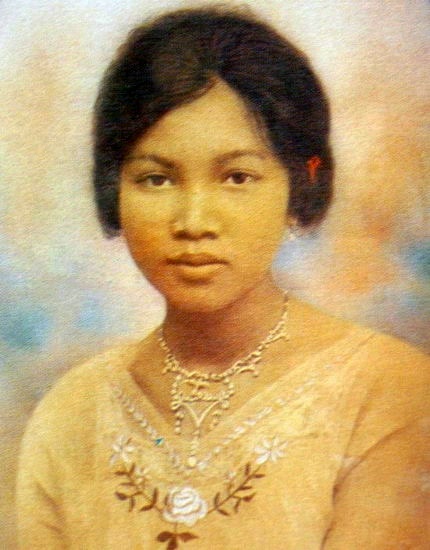
เจ้าทิพวรรณ ณ เชียงตุง

infobox royalty
| image = เจ้าทิพวรรณ ณ เชียงตุง.jpg
| title = เจ้านายฝ่ายเหนือ
| birth_style = ประสูติ
| birth_place = คุ้มหลวงนครลำปาง จังหวัดลำปาง
| death_style = พิราลัย
| death_place = คุ้มสี่แยกกลางเวียง จังหวัดเชียงใหม่
| father1 = เจ้าไชยสงคราม (น้อยเบี้ย ณ ลำปาง)
| mother1 = เจ้าฝนห่าแก้ว ณ ลำปาง
| spouse-type = สวามี
| issue1 = เจ้าวรเดช ณ เชียงตุง เจ้าพรหมทิพ ณ เชียงตุง เจ้าวิลาวรรณ ณ เชียงตุง เจ้าวรวงศ์ ณ เชียงตุง เจ้าพิไลลักษณ์ ณ เชียงตุง เจ้าหอมนวล ณ เชียงตุง เจ้าวรจักร ณ เชียงตุง
| dynasty = ตระกูลเจ้าเจ็ดตน|ทิพย์จักร (ประสูติ)ราชวงศ์มังราย|มังราย (เสกสมรส)
| ราชสกุล = ณ ลำปาง (ประสูติ) ณ เชียงตุง (เสกสมรส)
|religion = เถรวาท
|burial_date = 27 มกราคม พ.ศ. 2533
|burial_style = พระราชทานเพลิง
|burial_place = เมรุชั่วคราว วัดสวนดอก
|occupation = ช่างไม้
เจ้าทิพวรรณ ณ เชียงตุง (ราชสกุลเดิม ณ ลำปาง; 2 ตุลาคม พ.ศ. 2446 – 26 มีนาคม พ.ศ. 2532) พระธิดาในเจ้าไชยสงคราม (น้อยเบี้ย ณ ลำปาง) กับเจ้าฝนห่าแก้ว ณ ลำปาง และเป็นราชนัดดาในเจ้าบุญวาทย์วงษ์มานิต กับแม่เจ้าเมืองชื่น ณ ลำปาง และเจ้าทิพวรรณได้เสกสมรสกับเจ้าฟ้าสิริสุวรรณราชยสสรพรหมลือ ประวัติเจ้าแม่ทิพวรรณ ณ เชียงตุง และรูปงานพระราชทานเพลิงศพ
== ประวัติ ==
เจ้าทิพวรรณ ณ เชียงตุง เป็นธิดาของเจ้าไชยสงคราม (น้อยเบี้ย ณ ลำปาง) กับเจ้าฝนห่าแก้ว ณ ลำปาง (ราชธิดาในเจ้าบุญวาทย์วงษ์มานิต เจ้าผู้ครองนครลำปางองค์สุดท้าย กับแม่เจ้าเมืองชื่นราชเทวี) ประสูติเมื่อวันที่ 2 ตุลาคม พ.ศ. 2446 ณ คุ้มหลวงของเจ้าบุญวาทย์วงษ์มานิต มีพี่สาวทั้งหมด 4 คน เนื่องจากเจ้าทิพวรรณกำพร้าบิดามารดาตั้งแต่วัยเยาว์จึงได้รับการเลี้ยงดูจากเจ้าบุญวาทย์วงษ์มานิต ผู้เป็นตา และได้รับการศึกษาอบรมเป็นอย่างดีร่วมกับเจ้านายองค์อื่น ๆ ภายในคุ้มหลวง
== หมั้นและเสกสมรส ==
ไฟล์:เจ้าฟ้าพรหมลือและเจ้าทิพวรรณ.png|180px|left|thumb|เจ้าทิพวรรณ ณ เชียงตุง และเจ้าฟ้าสิริสุวรรณราชยสสรพรหมลือ|เจ้าฟ้าพรหมลือ
เมื่อเจ้าทิพวรรณอายุได้ 17 ปี ได้พบรักกับเจ้าฟ้าสิริสุวรรณราชยสสรพรหมลือ|เจ้าฟ้าพรหมลือ ราชโอรสในเจ้าฟ้าก้อนแก้วอินแถลง เจ้าผู้ครองนครเชียงตุง ซึ่งได้เสด็จเยือนลำปาง|นครลำปาง และได้รับการต้อนรับอย่างสมพระเกียรติจากเจ้าผู้ครองนครลำปาง แต่การที่เจ้าต่างนครจะเสกสมรสกันได้ จะต้องได้รับพระบรมราชานุญาตจากพระบาทสมเด็จพระเจ้าอยู่หัวเสียก่อน และเนื่องจากขณะนั้นเชียงตุงอยู่ในบังคับของอังกฤษ พระบาทสมเด็จพระมงกุฎเกล้าเจ้าอยู่หัวทรงเกรงว่าจะมีปัญหาระหว่างประเทศได้ จึงไม่ทรงอนุญาต แต่ต่อมาก็ได้มีการหมั้นกันไว้ก่อน จนกระทั่งปี พ.ศ. 2465 เมื่อเจ้าบุญวาทย์วงษ์มานิตถึงแก่พิราลัย เจ้าฟ้าพรหมลือได้เสด็จมาเคารพพระศพ และถือโอกาสนี้เข้าพิธีเสกสมรสกับเจ้าทิพวรรณ จากนั้นทั้งสองก็เดินทางกลับนครเชียงตุง
== โอรส-ธิดา ==
เจ้าทิพวรรณ ณ เชียงตุง มีโอรสธิดา 7 คน ได้แก่
#พันเอก(พิเศษ) เจ้าวรเดช ณ เชียงตุง สมรสกับหม่อมอัสนี ณ เชียงตุง มีบุตร 4 คน ได้แก่
#*#เจ้าจุลเดชเทพประสิทธิ์ ณ เชียงตุง
#*#ร้อยเอก เจ้าวรดิษฐหฤทัยชิตร ณ เชียงตุง
#*#ร้อยเอกหญิง เจ้าเฟื้องทิพย์วรรณี ณ เชียงตุง
#*#ว่าที่ร้อยตรี เจ้าสุรสีห์เด่นดวง ณ เชียงตุง สมรสกับหม่อมภัทรรังษี ณ เชียงตุง (ธิดาของประภาพันธุ์ กรโกสียกาจ)
#เจ้าพรหมทิพ ณ เชียงตุง
#เจ้าวิลาวรรณ ณ เชียงตุง
#เจ้าวรวงศ์ ณ เชียงตุง
#เจ้าพิไลลักษณ์ ณ เชียงตุง
#เจ้าหอมนวล ณ เชียงตุง
#เจ้าวรจักร ณ เชียงตุง อดีตอาจารย์คณะเกษตรศาสตร์ มหาวิทยาลัยเชียงใหม่ และผู้ริเริ่มก่อตั้งคณะอุตสาหกรรมเกษตร มหาวิทยาลัยเชียงใหม่ และเป็นนายกสมาคมนักเรียนเก่าอังกฤษแห่งประเทศไทยในพระบรมราชูปถัมภ์
== ในยุคสงครามมหาเอเชียบูรพา ==
ต่อมาไม่นานเกิดเหตุการณ์ไม่สงบในนครเชียงตุง ทำให้เจ้าฟ้าพรหมลือถูกส่งตัวไปช่วยราชการที่ตองยี และเมื่อเกิดสงครามมหาเอเชียบูรพาขึ้นก็ถูกส่งไปควบคุมตัวที่เมืองโหม่วหยั่ว แต่ภายหลังเจ้าฟ้าพรหมลือก็ได้พาครอบครัวหนีการควบคุมของอังกฤษเข้าหาฝ่ายไทย ที่ตำบลท่าก้อ ซึ่งรัฐบาลไทยได้ให้การต้อนรับอย่างสมพระเกียรติ และเมื่อรัฐบาลประกาศให้รวมแคว้นสหรัฐไทยเดิมเข้ามาอยู่ในราชอาณาจักรไทย พระบาทสมเด็จพระปรเมนทรมหาอานันทมหิดล พระอัฐมรามาธิบดินทร|สมเด็จพระเจ้าอยู่หัวอานันทมหิดล จึงทรงพระกรุณาโปรดเกล้าฯ สถาปนาเจ้าฟ้าพรหมลือเป็นเจ้านครเชียงตุง และให้เป็นผู้ช่วยข้าหลวงปกครองฝ่ายทหาร ช่วยราชการสนามนครเชียงตุงด้วย ซึ่งท่านก็ได้สนับสนุนและช่วยเหลือกองทัพไทยเป็นอย่างมาก
== กลับสู่ดินแดนไทย ==
เมื่อสงครามสิ้นสุดลง เจ้าฟ้าพรหมลือได้อพยพครอบครัวเข้ามาลี้ภัยในประเทศไทย โดยประทับที่จังหวัดลำปางก่อน จากนั้นจึงได้เสด็จย้ายมาอยู่จังหวัดเชียงใหม่ เมื่อ พ.ศ. 2488 หลังจากเจ้าฟ้าพรหมลือเสด็จถึงแก่พิราลัย เมื่อ พ.ศ. 2498 เจ้าทิพวรรณ ได้ประกอบอาชีพทำไม้สัก และโรงเลื่อย โดยได้รับสัมปทานป่าไม้จากรัฐบาล
== พิราลัย ==
คุณหญิง เจ้าทิพวรรณ ณ เชียงตุง ถึงแก่พิราลัยเมื่อวันที่ 26 มีนาคม พ.ศ. 2532 ณ คุ้มสี่แยกกลางเวียง (ปัจจุบันคือ ศาลาธนารักษ์ เชียงใหม่) ถนนราชดำเนิน อำเภอเมืองเชียงใหม่ จังหวัดเชียงใหม่ รวมอายุได้ 86 ปี มีพิธีบำเพ็ญกุศลศพ ณ วัดเจดีย์หลวงวรวิหาร โดยงานพระราชทานเพลิงพระศพ เจ้าทิพวรรณ ณ เชียงตุง มีขึ้นเมื่อวันที่ 27 มกราคม พ.ศ. 2533 ณ วัดสวนดอก (จังหวัดเชียงใหม่)|วัดสวนดอก อำเภอเมืองเชียงใหม่ จังหวัดเชียงใหม่ ซึ่งจัดให้เป็นพิธีพระศพแบบโบราณของล้านนาศิลปวัฒนธรรม ปีที่ 11 ฉบับที่ 5 ;มีนาคม 2533 หน้า 44-57 โดยสมเด็จพระกนิษฐาธิราชเจ้า กรมสมเด็จพระเทพรัตนราชสุดาฯ สยามบรมราชกุมารี เสด็จพระราชดำเนินเป็นองค์ประธาน
== เครื่องราชอิสริยาภรณ์ ==
ราชกิจจานุเบกษา เล่ม 93 ตอนที่ 80 วันที่ 1 มิถุนายน 2519 หน้า 1355
== พงศาวลี ==
== อ้างอิง ==
หมวดหมู่:สกุล ณ เชียงตุง
หมวดหมู่:สกุล ณ ลำปาง
หมวดหมู่:เจ้าหญิงเชียงตุง
หมวดหมู่:ผู้ได้รับเครื่องราชอิสริยาภรณ์ ต.จ. (ฝ่ายใน)
หมวดหมู่:คุณหญิง
หมวดหมู่:แม่เจ้า
หมวดหมู่:เจ้าหญิงลำปาง
หมวดหมู่:การยึดครองพม่าของไทยในสงครามโลกครั้งที่สอง
หมวดหมู่:บุคคลในประวัติศาสตร์กรุงรัตนโกสินทร์